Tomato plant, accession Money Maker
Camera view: bottom (45 deg); turntable rotation: 180 degrees
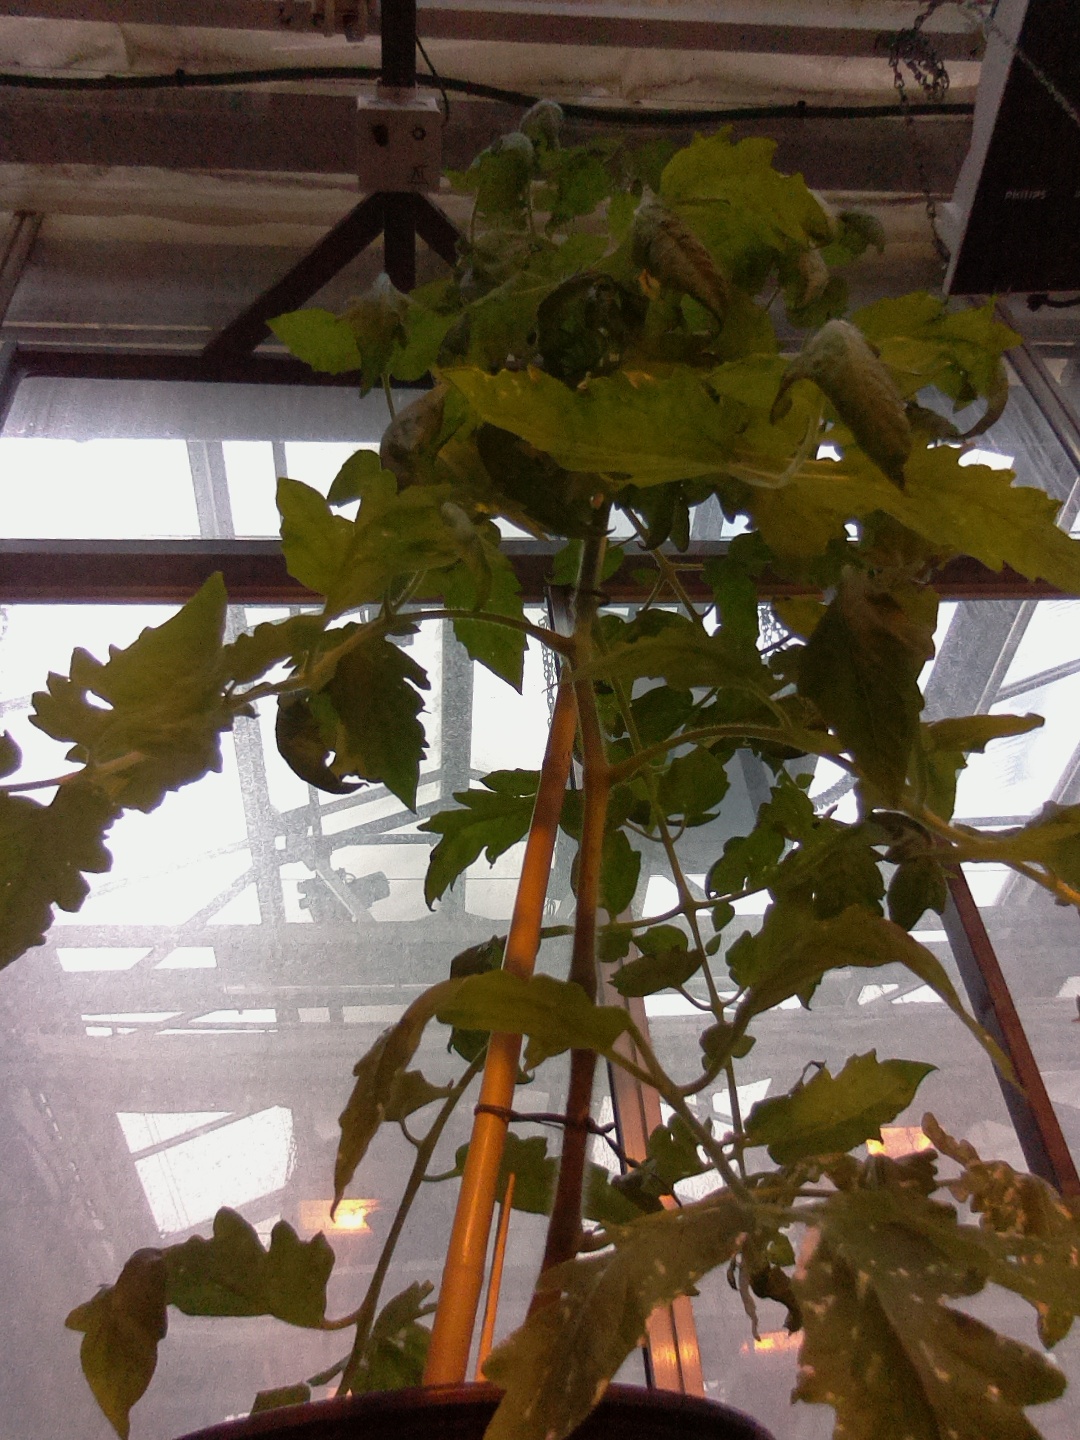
BBCH growth stage 54: 4 inflorescences visible